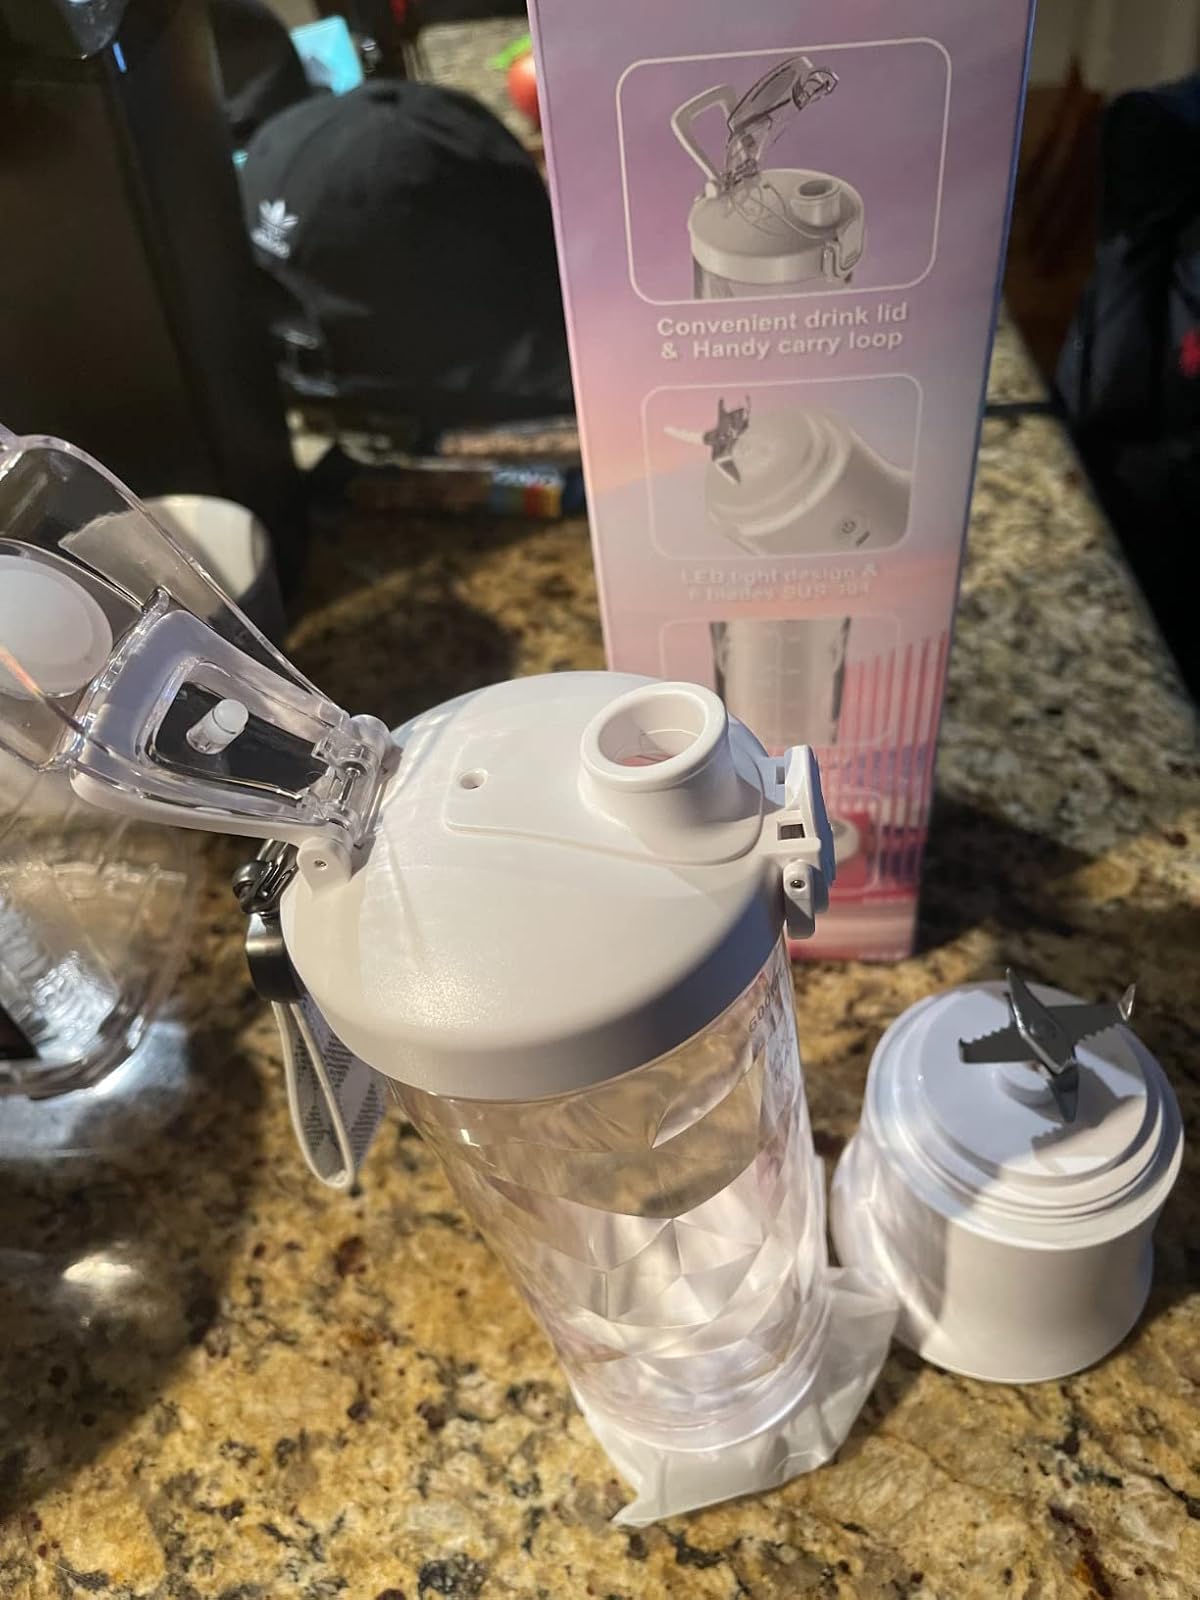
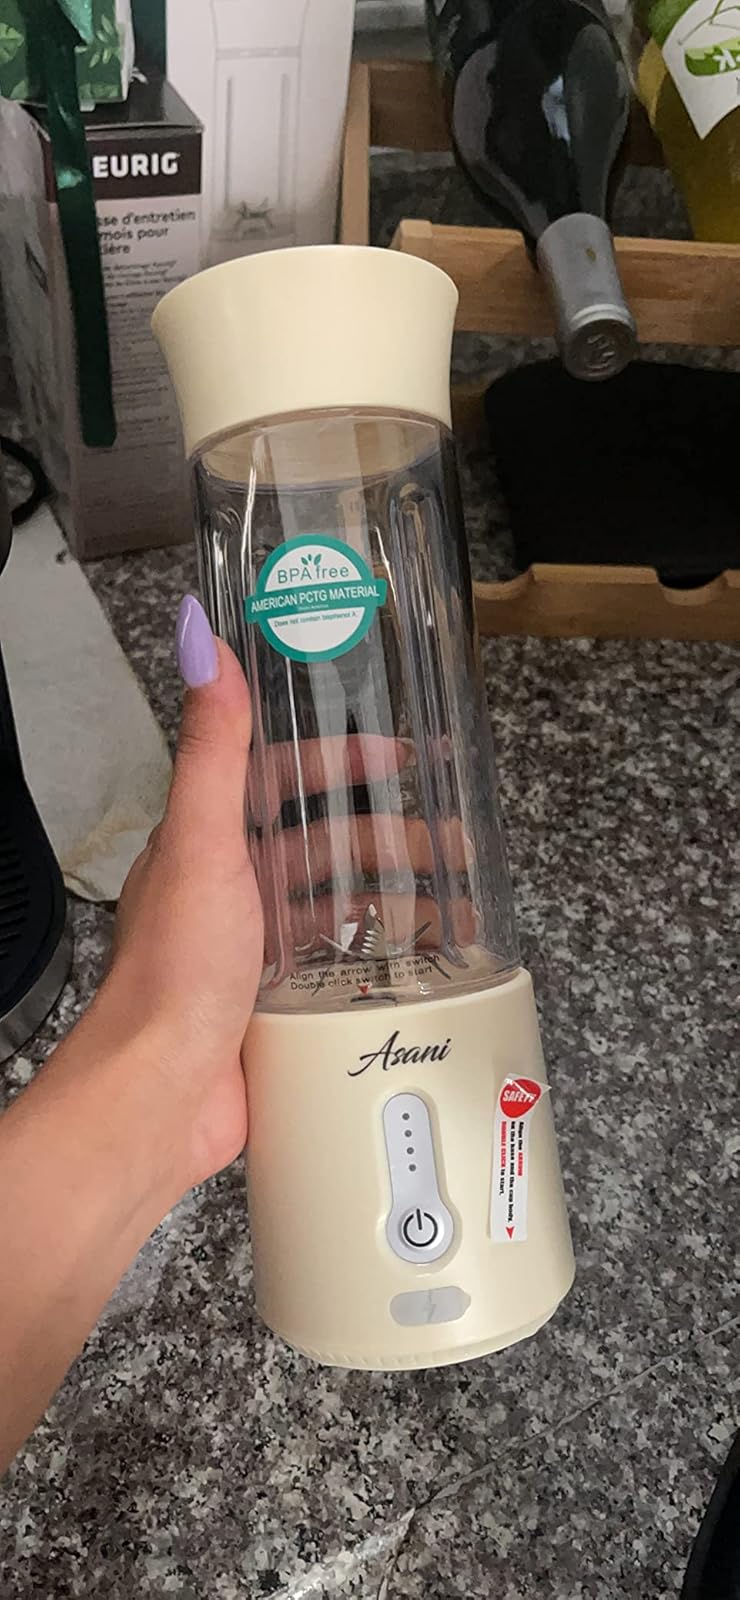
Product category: items_blender
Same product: no